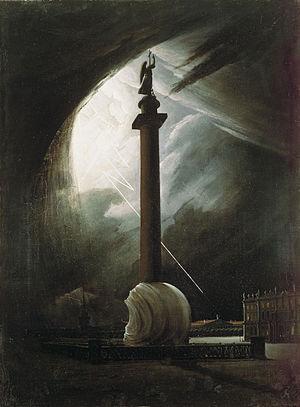
Vassili Raev est un peintre russe, né 1808 dans le gouvernement de Pskov, et mort à Moscou le 29 mars 1871.